Anchuruli

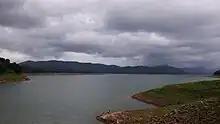
Idukki reservoir as seen from Anchuruli tunnel

The elevation of Anchuruli ranges from above mean sea level. It lies in the Kanchiyar grama panchayath in the newly formed Idukki constituency. The place can be accessed from Kanchiyar (3 km) which is on the Kattappana - Kuttikkanam state highway (SH-59).